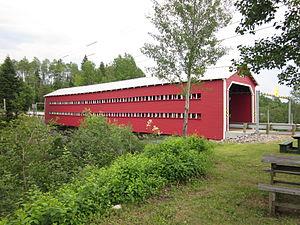
Pont Ducharme vue du côte Ouest.
La route des Rivières est une route touristique de la région de la Mauricie au Canada. Sur 250 kilomètres, elle sillonne plusieurs rivières dont le Saint-Maurice et côtoie une nature sauvage dominant le paysage.
Le pont Ducharme est un pont couvert ayant une structure en treillis de type Town élaboré traversant la rivière Bostonnais au cœur de la municipalité de La Bostonnais, au Québec. Ce pont datant de 1946 est composé d'une travée d'une longueur de 41,76 m. Il a été classé immeuble patrimonial en 2006 par le ministère de la Culture et des Communications en tant qu'exemple tardif de pont couvert de type Town élaboré, une ferme développée par le ministère de la Colonisation du Québec au tournant du XXᵉ siècle. Il a été nommé en l'honneur de Charles Romulus Ducharme, qui était le député représentant la localité à l'Assemblée législative du Québec lors de son inauguration.
La Bostonnais est une municipalité du Québec qui a été fusionnée le 26 mars 2003 à La Tuque. Elle a été reconstituée le 1ᵉʳ janvier 2006 et fait maintenant partie de l'agglomération de La Tuque.